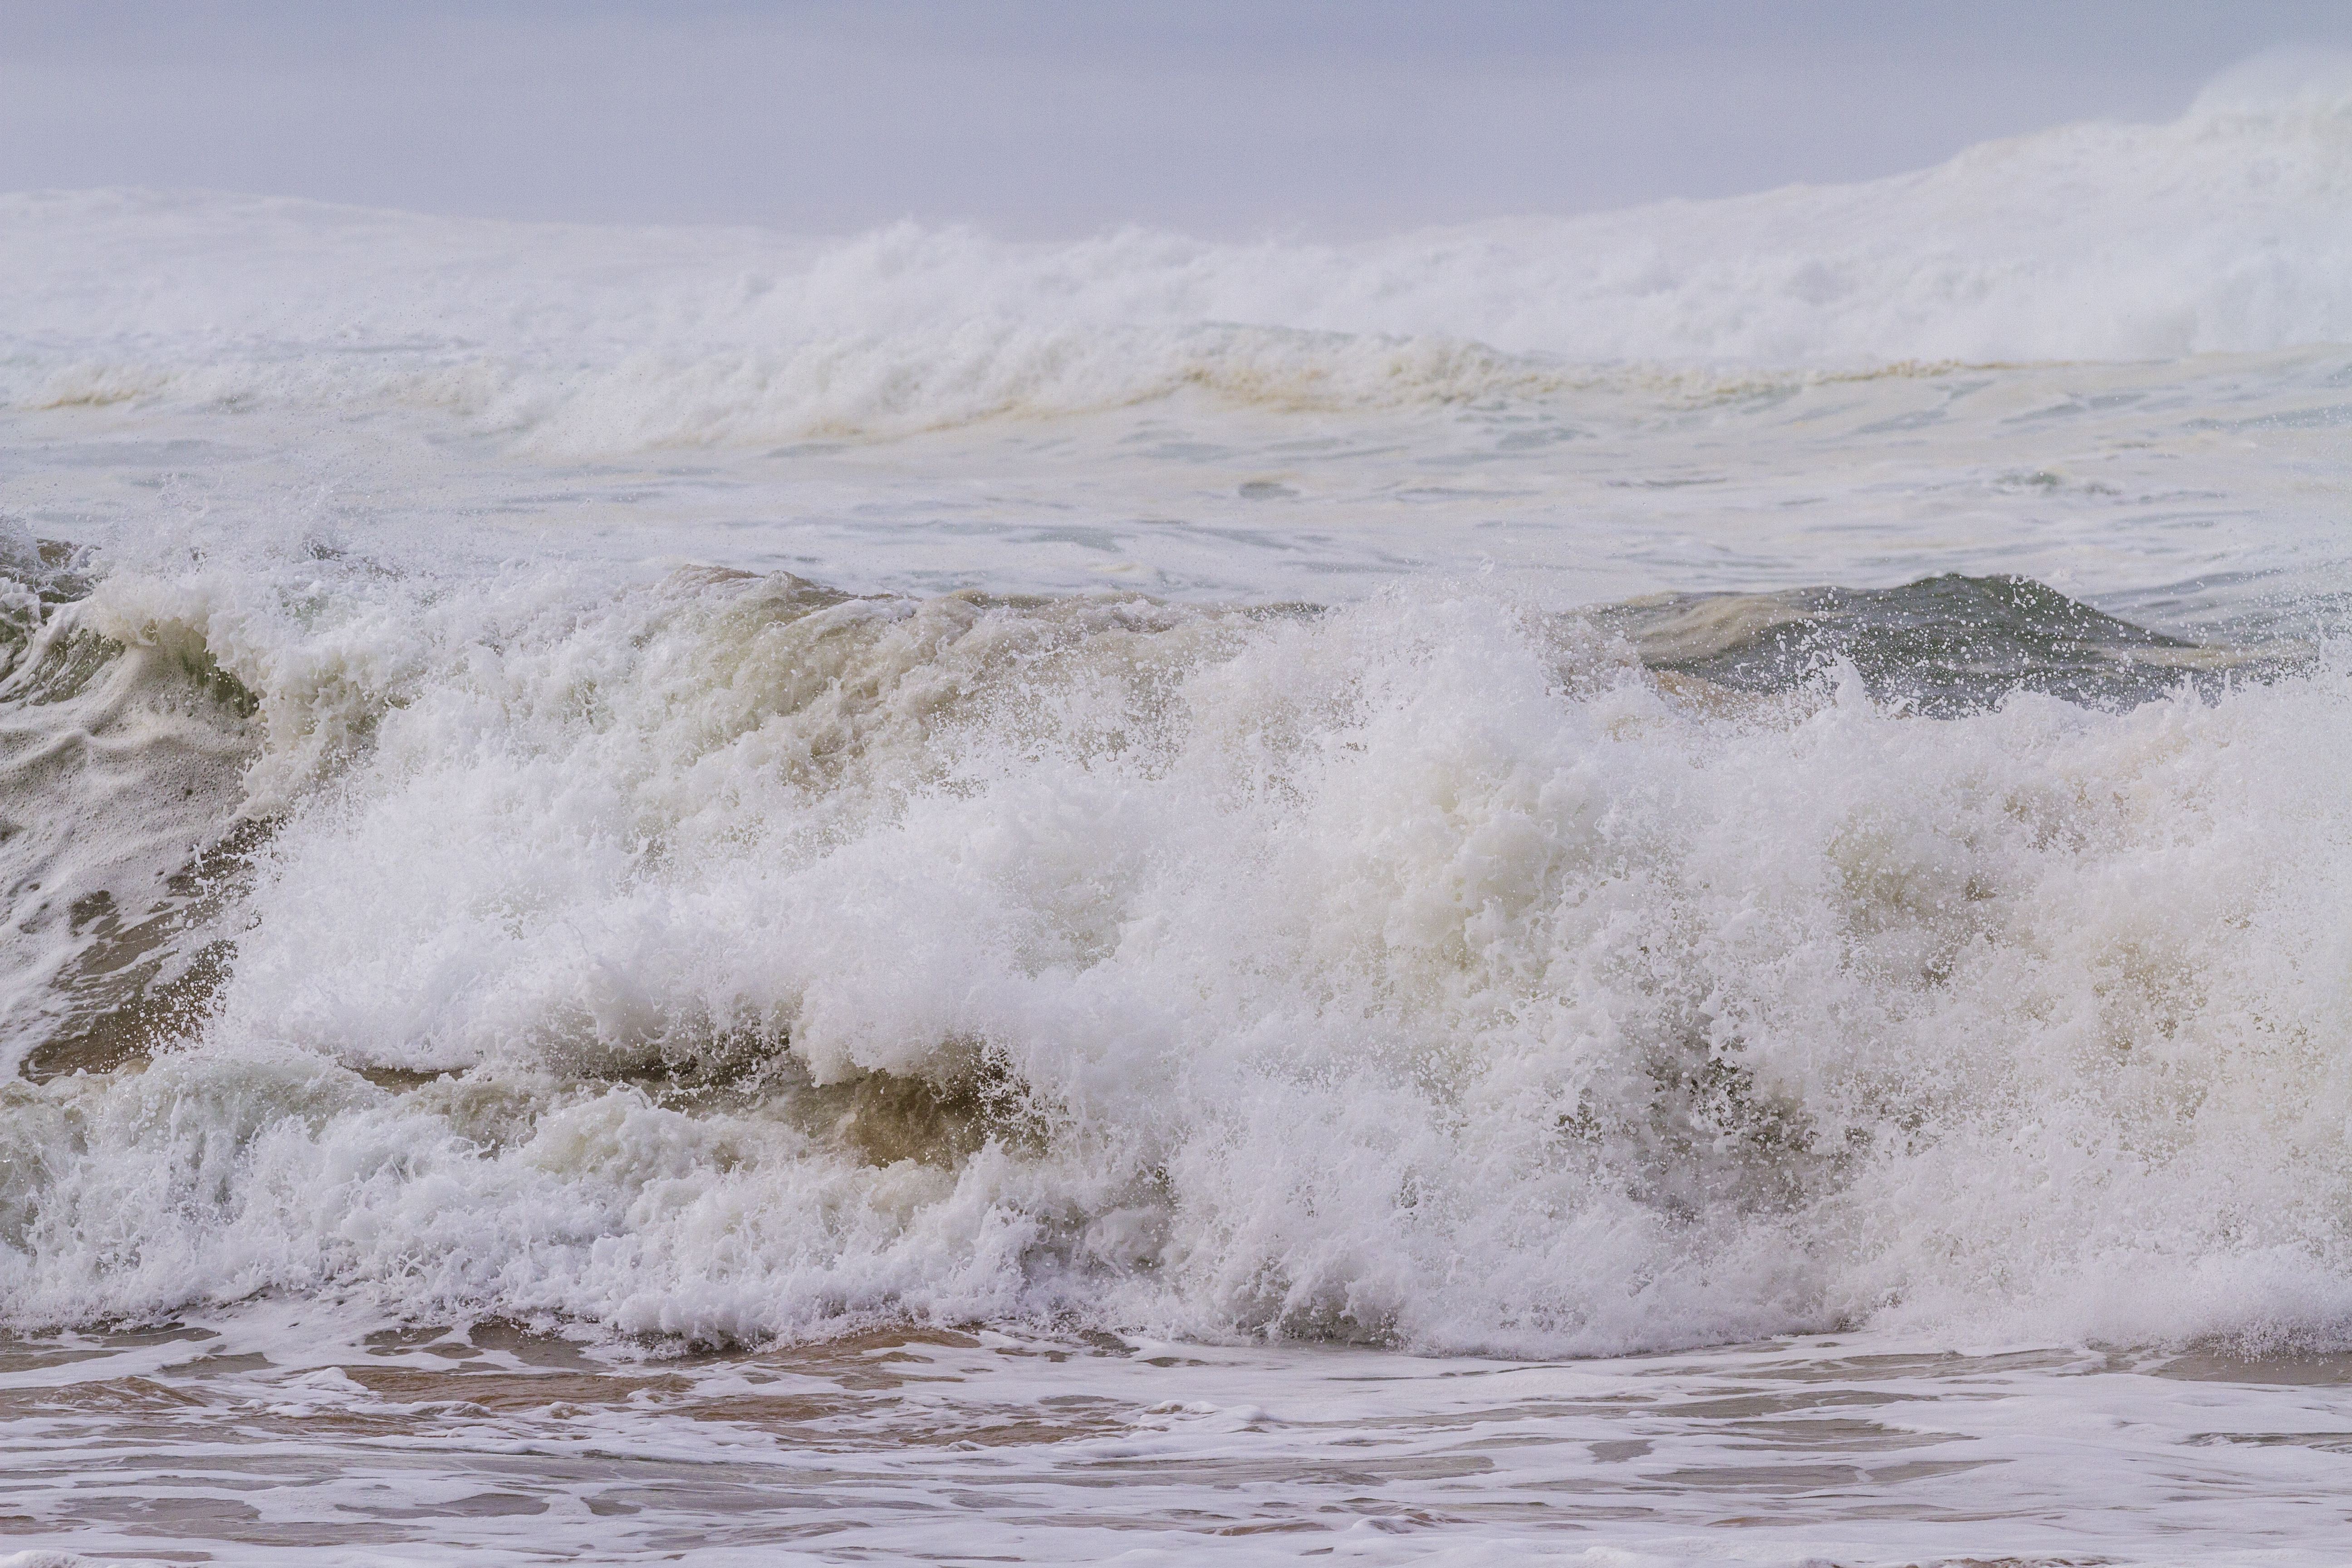
water, waves, surf, breakers, spray, move, foam, agitated, wave, wind wave, sea, tide, ocean, shore, coast, sky, wind, geological phenomenon, coastal and oceanic landforms, surfing, surface water sports, beach